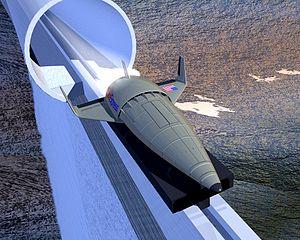
Le lancement spatial sans fusée est une méthode spéculative de lancement orbital ou suborbital, pour lequel tout ou partie de la vitesse et de l'altitude est fournie par une technique non-propulsive, c'est-à-dire sans avoir recours à des fusées éjectant des gaz à l'arrière du véhicule pour produire une poussée par réaction.